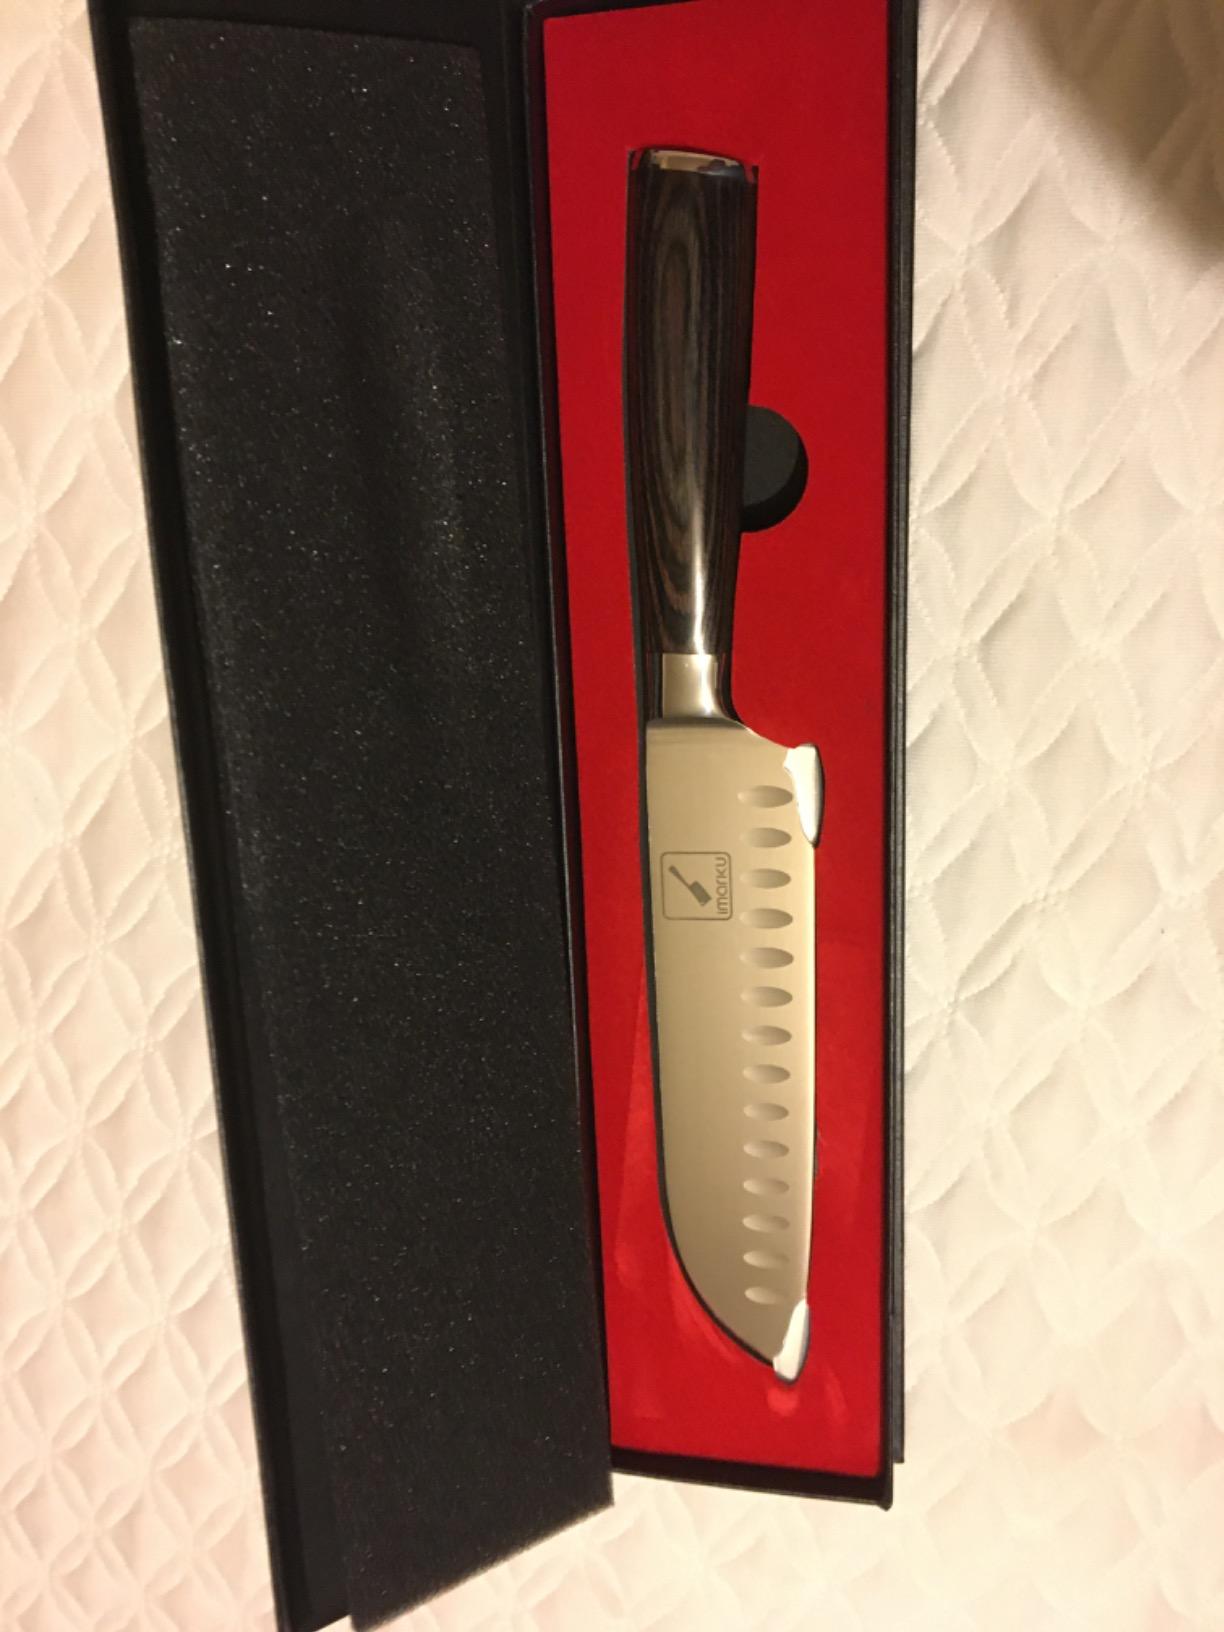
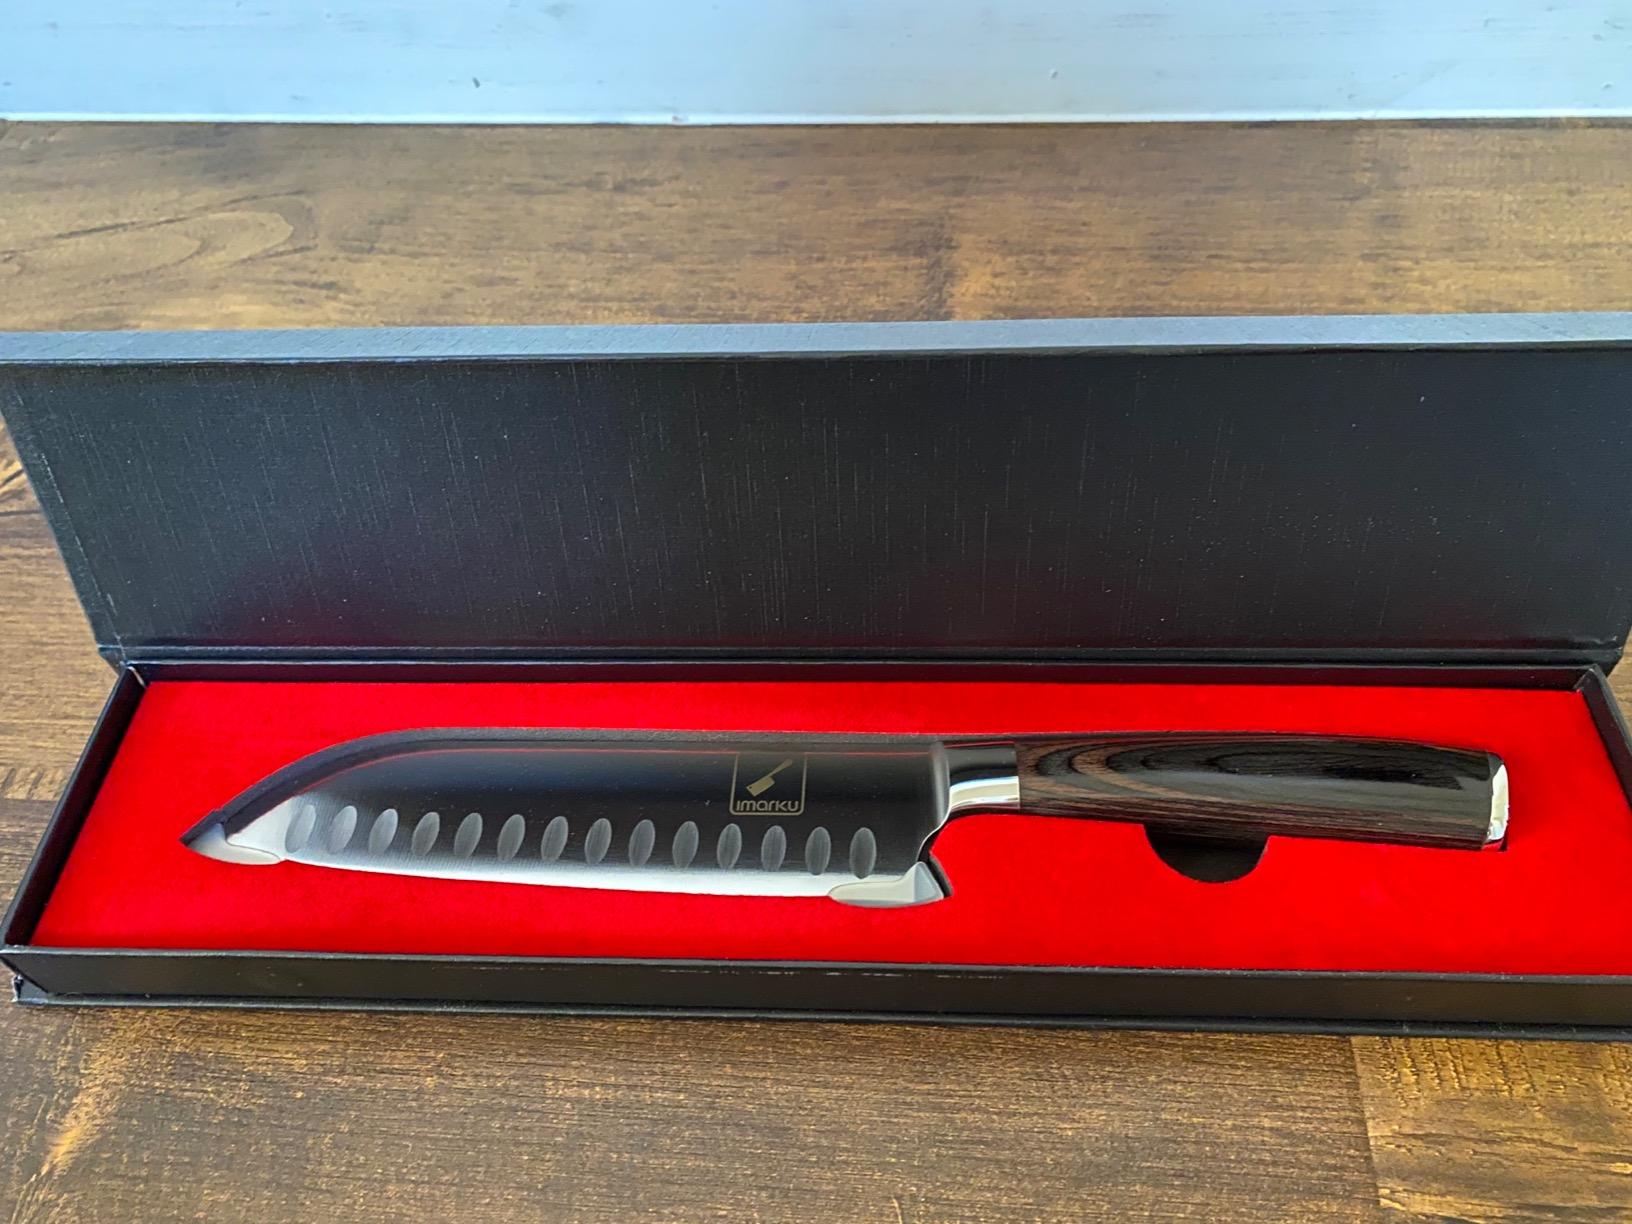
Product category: items_knife
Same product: yes